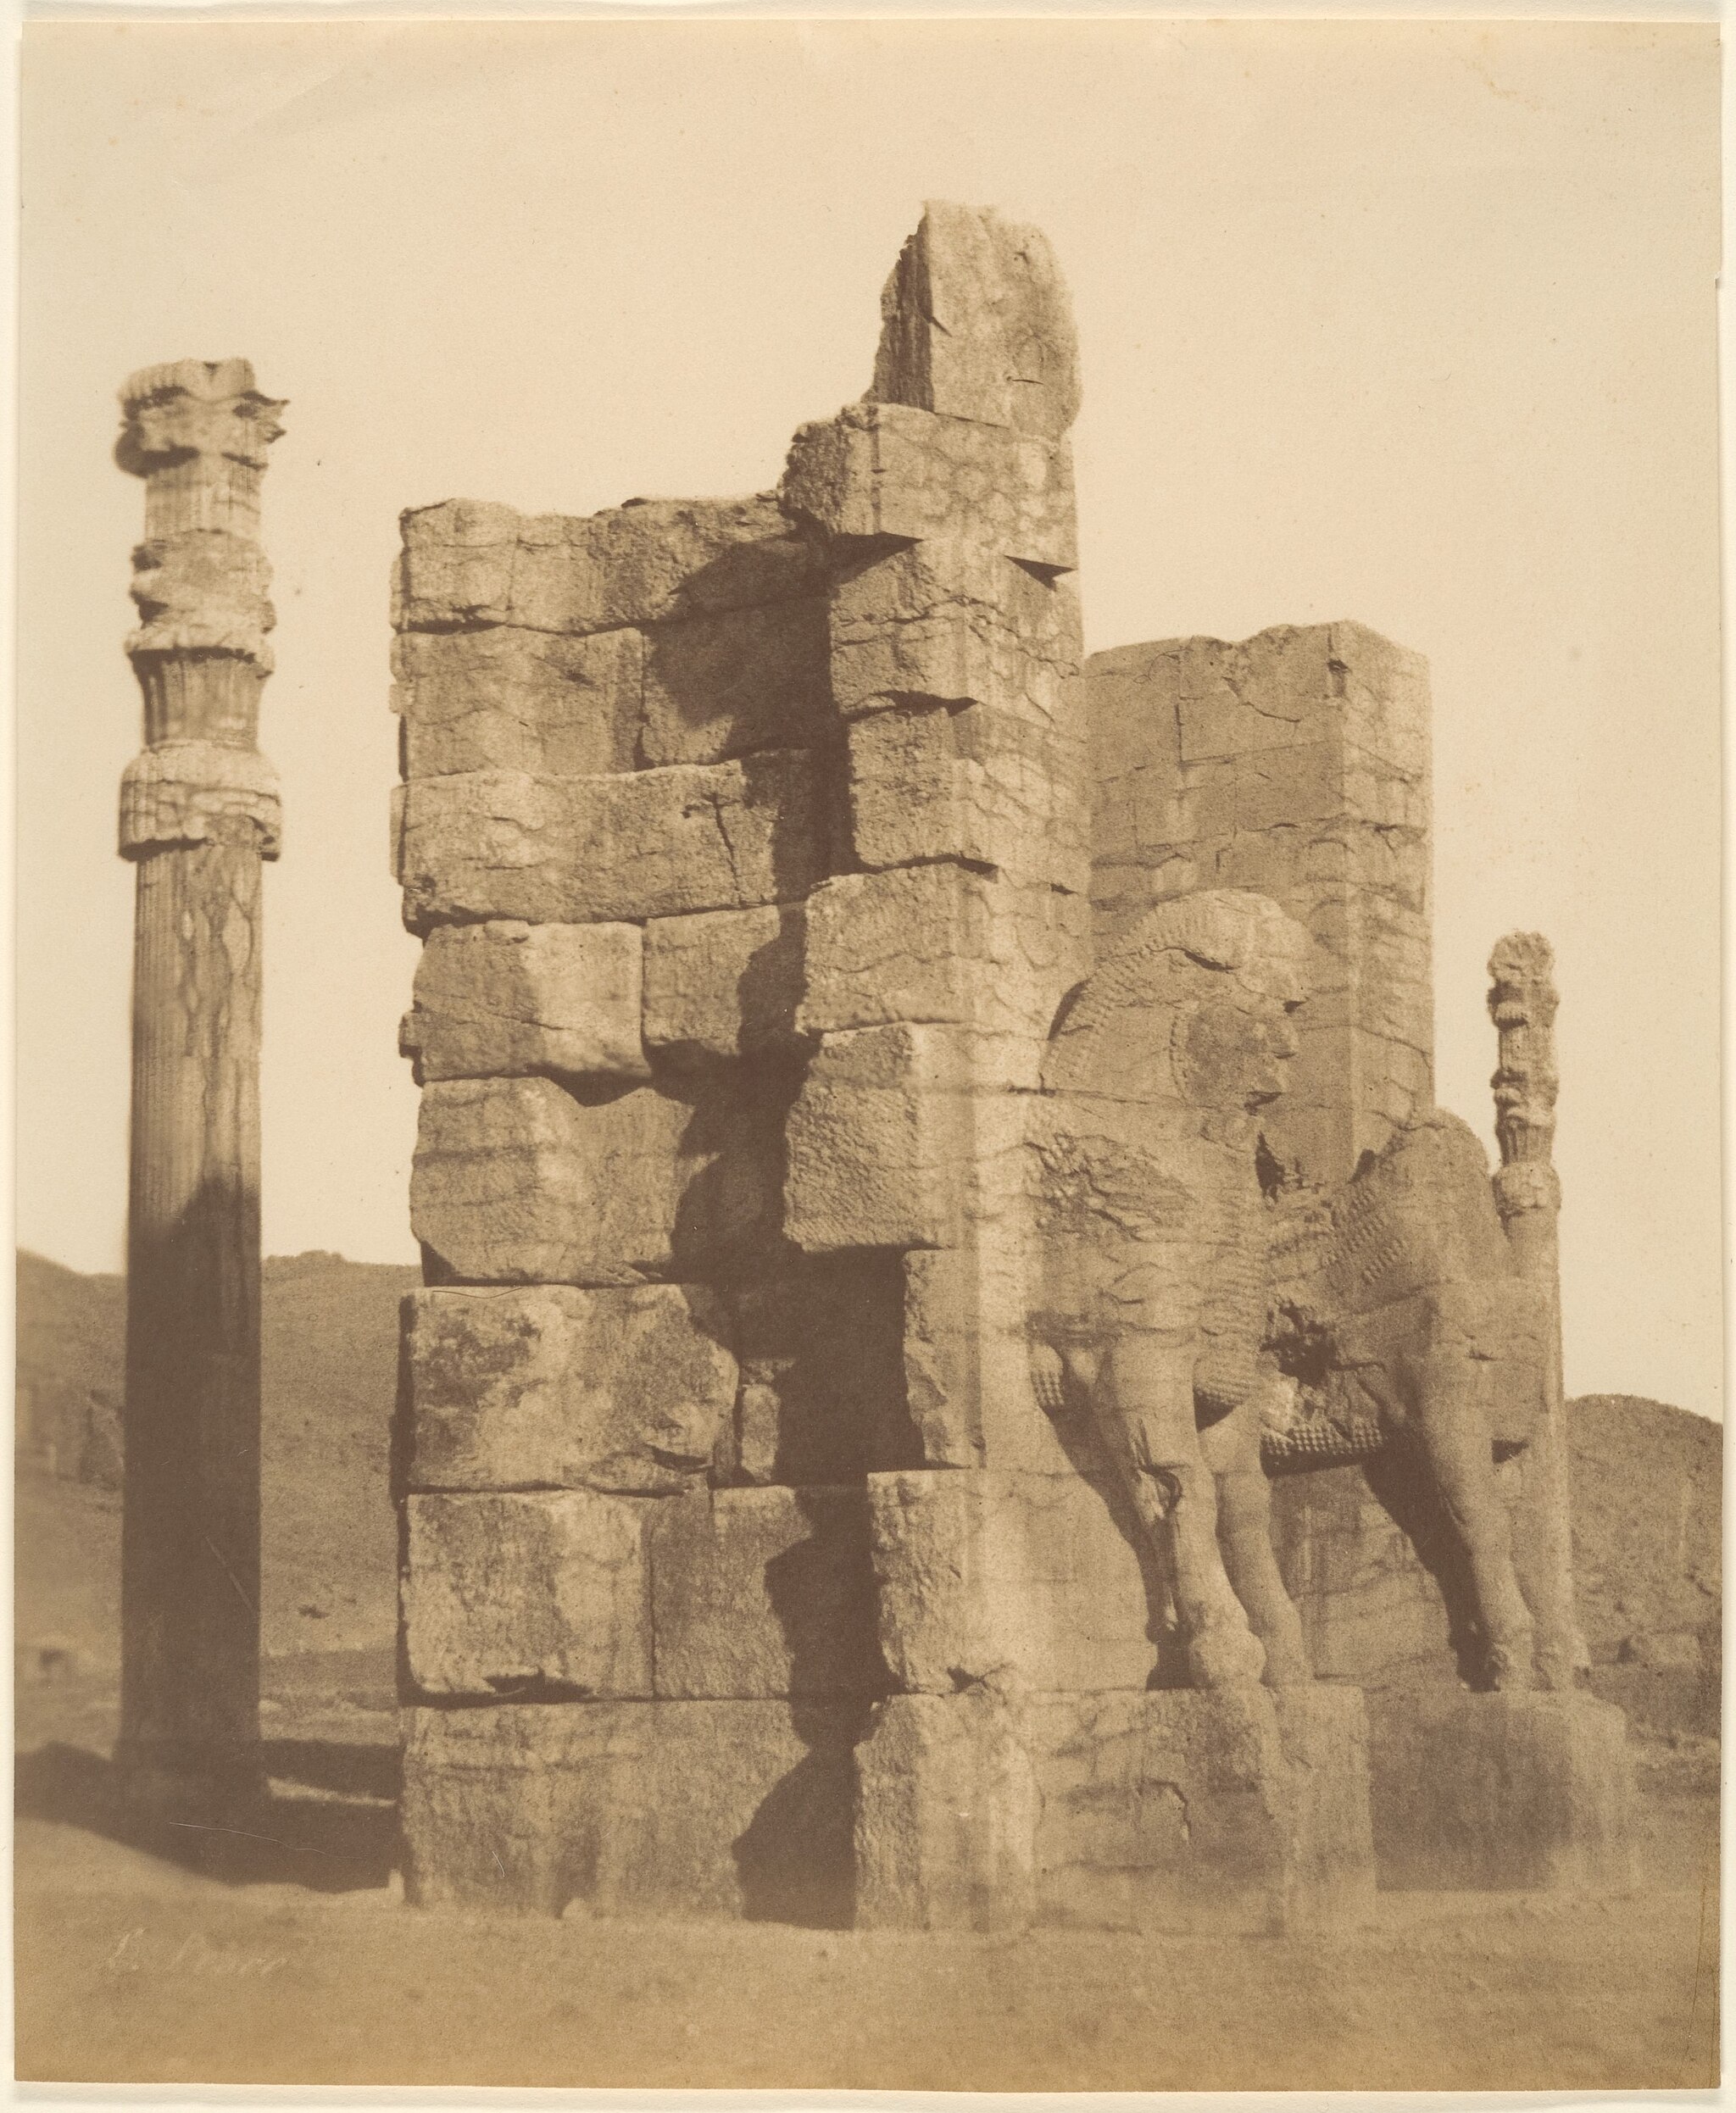
Title: Gate of all Nations, Persepolis, Fars
Description: Photograph; Photographs
Date: 1840s–60s
Categories: CC-Zero, Gate of All Nations, Department of Photographs, Metropolitan Museum of Art, Artworks without Wikidata item, Artworks with known accession number, Images from Metropolitan Museum of Art, GWToolset Batch Upload, Albumen prints in the Metropolitan Museum of Art, Persepolis in the 19th century, Gift of Charles K. and Irma B. Wilkinson, Historical photographs of Iran by Luigi Pesce